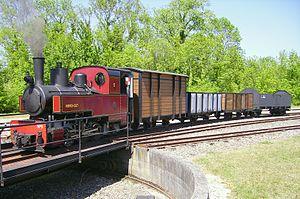
Une rame marchandises tractée par la 030 T N°5 (Decauville N°1652 de 1916) en gare de Froissy (80) sur le Chemin de fer Froissy-Cappy-Dompierre le 23 Mai 2010.
Le Chemin de fer Froissy-Dompierre est un chemin de fer touristique et historique, appelé P'tit train de la Haute Somme, créé et géré depuis 1971 par l'« Association Picarde pour la Préservation et l'Entretien des Véhicules Anciens ». Il est situé au hameau de Froissy sur le territoire de la commune de La Neuville-lès-Bray, non loin d'Albert dans la Somme.